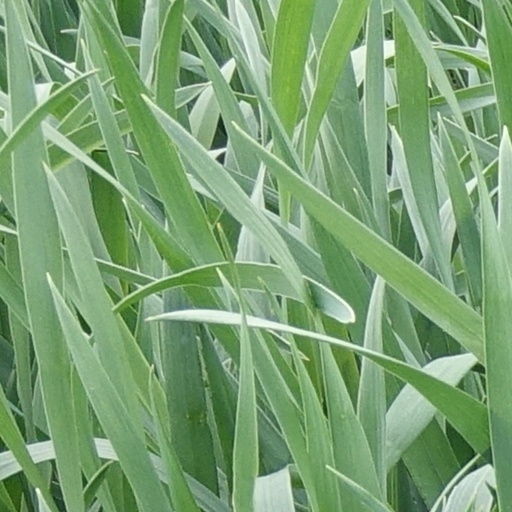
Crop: wheat